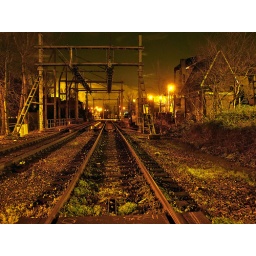
An improved version of the railroad picture I posted earlier.View across the railroad bridge over the river Rhine in Leiden.